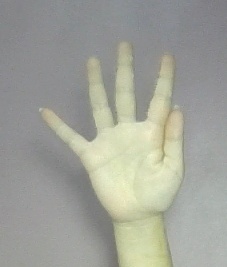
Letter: sheen